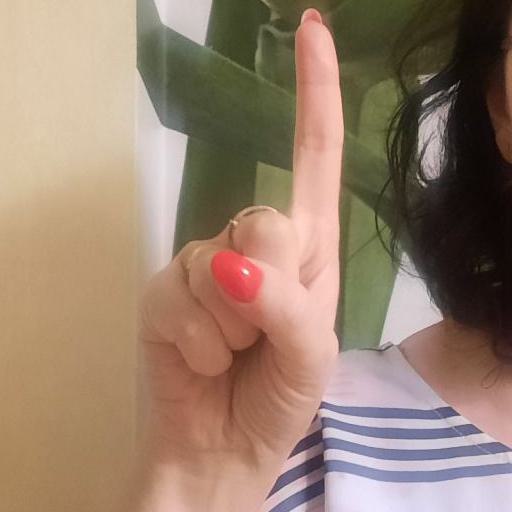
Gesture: one